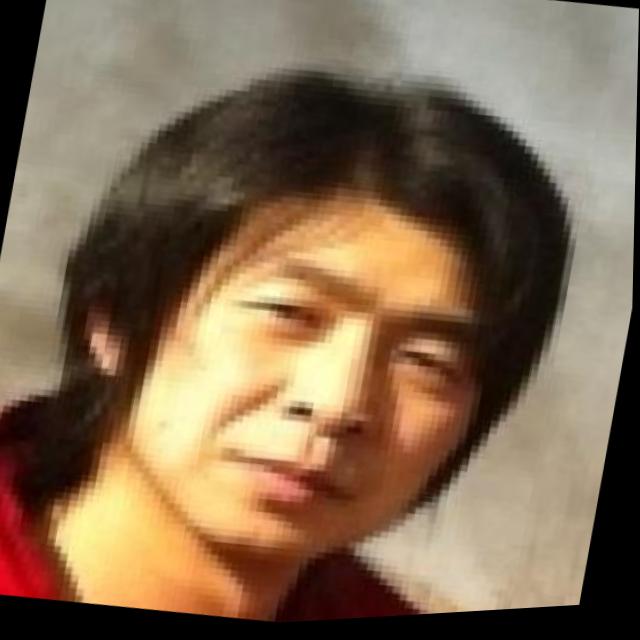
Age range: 21-44